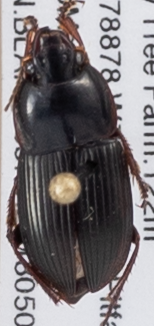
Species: Anisodactylus dulcicollis
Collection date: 2018-05-08
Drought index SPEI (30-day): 0.302
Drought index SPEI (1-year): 0.17
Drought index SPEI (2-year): -0.212